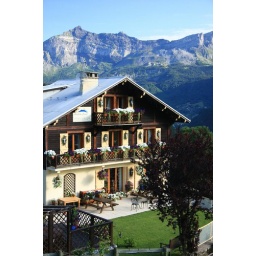
The Chalet all dressed up with white and purple petunias - with the Fiz mountain range in the background...